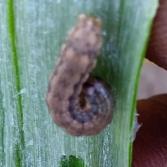
Crop: Onion
Condition: caterpillar-p